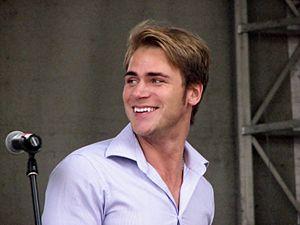
Uku Suviste est un auteur-compositeur-interprète, pianiste et producteur de musique estonien. Il devait représenter l'Estonie au Concours Eurovision de la chanson 2020 à Rotterdam, aux Pays-Bas, avant l'annulation du concours en raison de la pandémie de Covid-19.